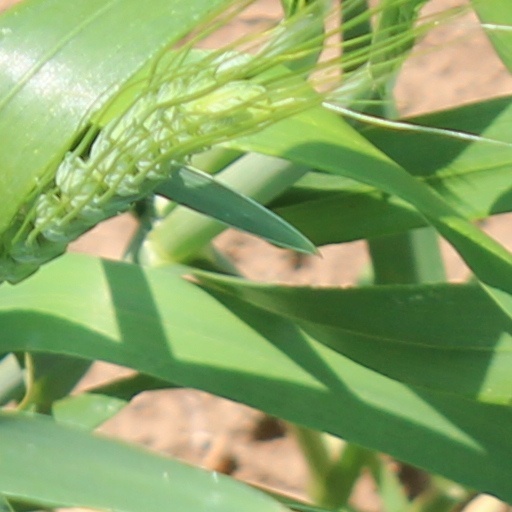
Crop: wheat